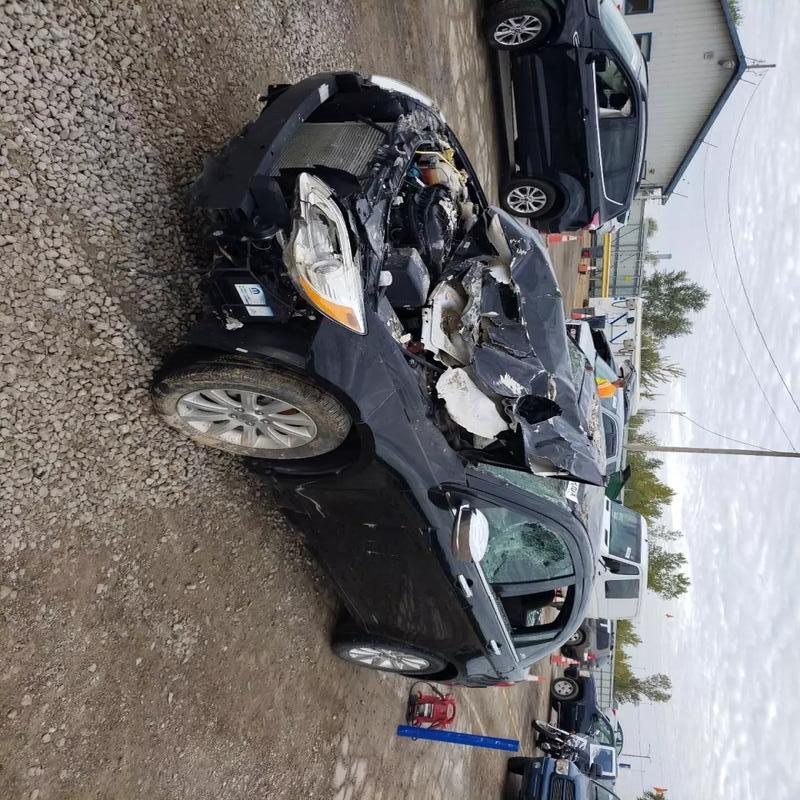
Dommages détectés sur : plaque d'immatriculation avant, feu avant gauche, capot, aile avant gauche, porte avant gauche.
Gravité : majeur